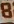
Number: 8